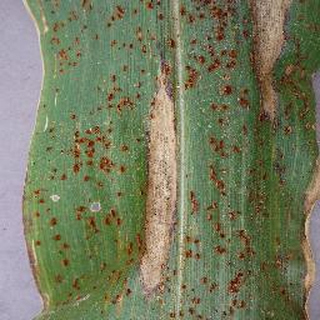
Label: corn_northern_leaf_blight